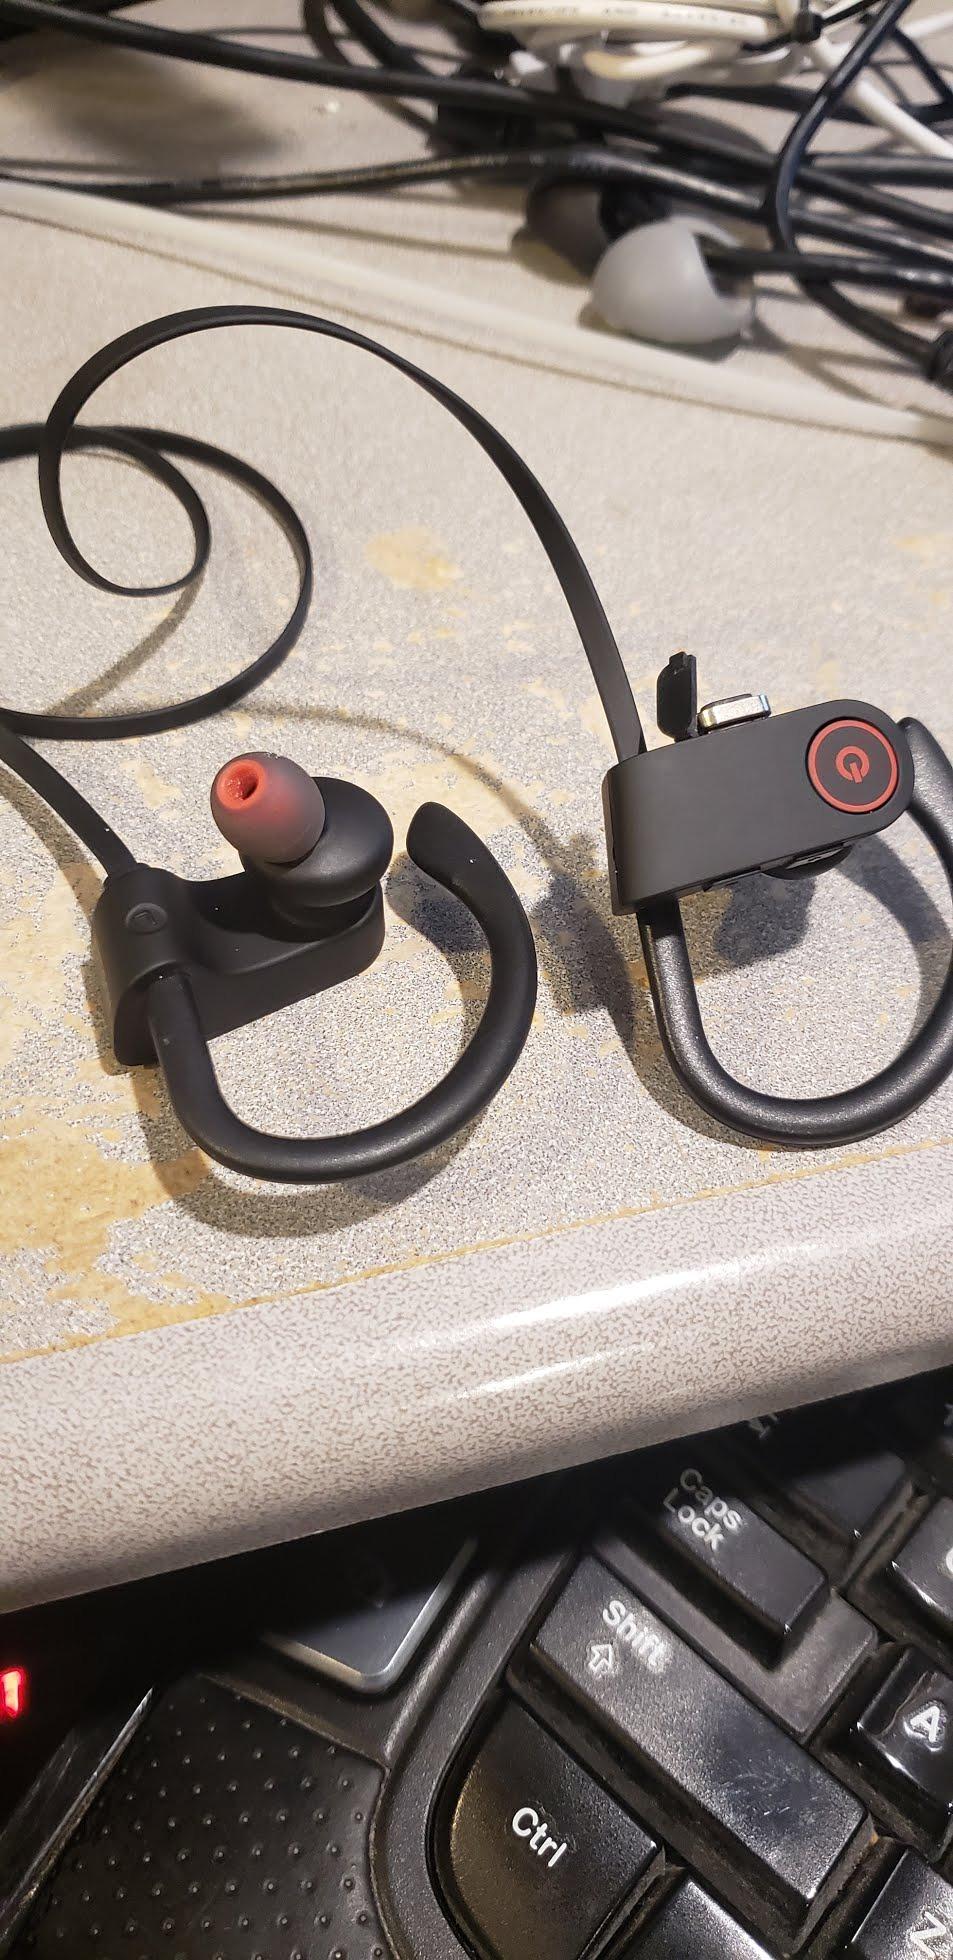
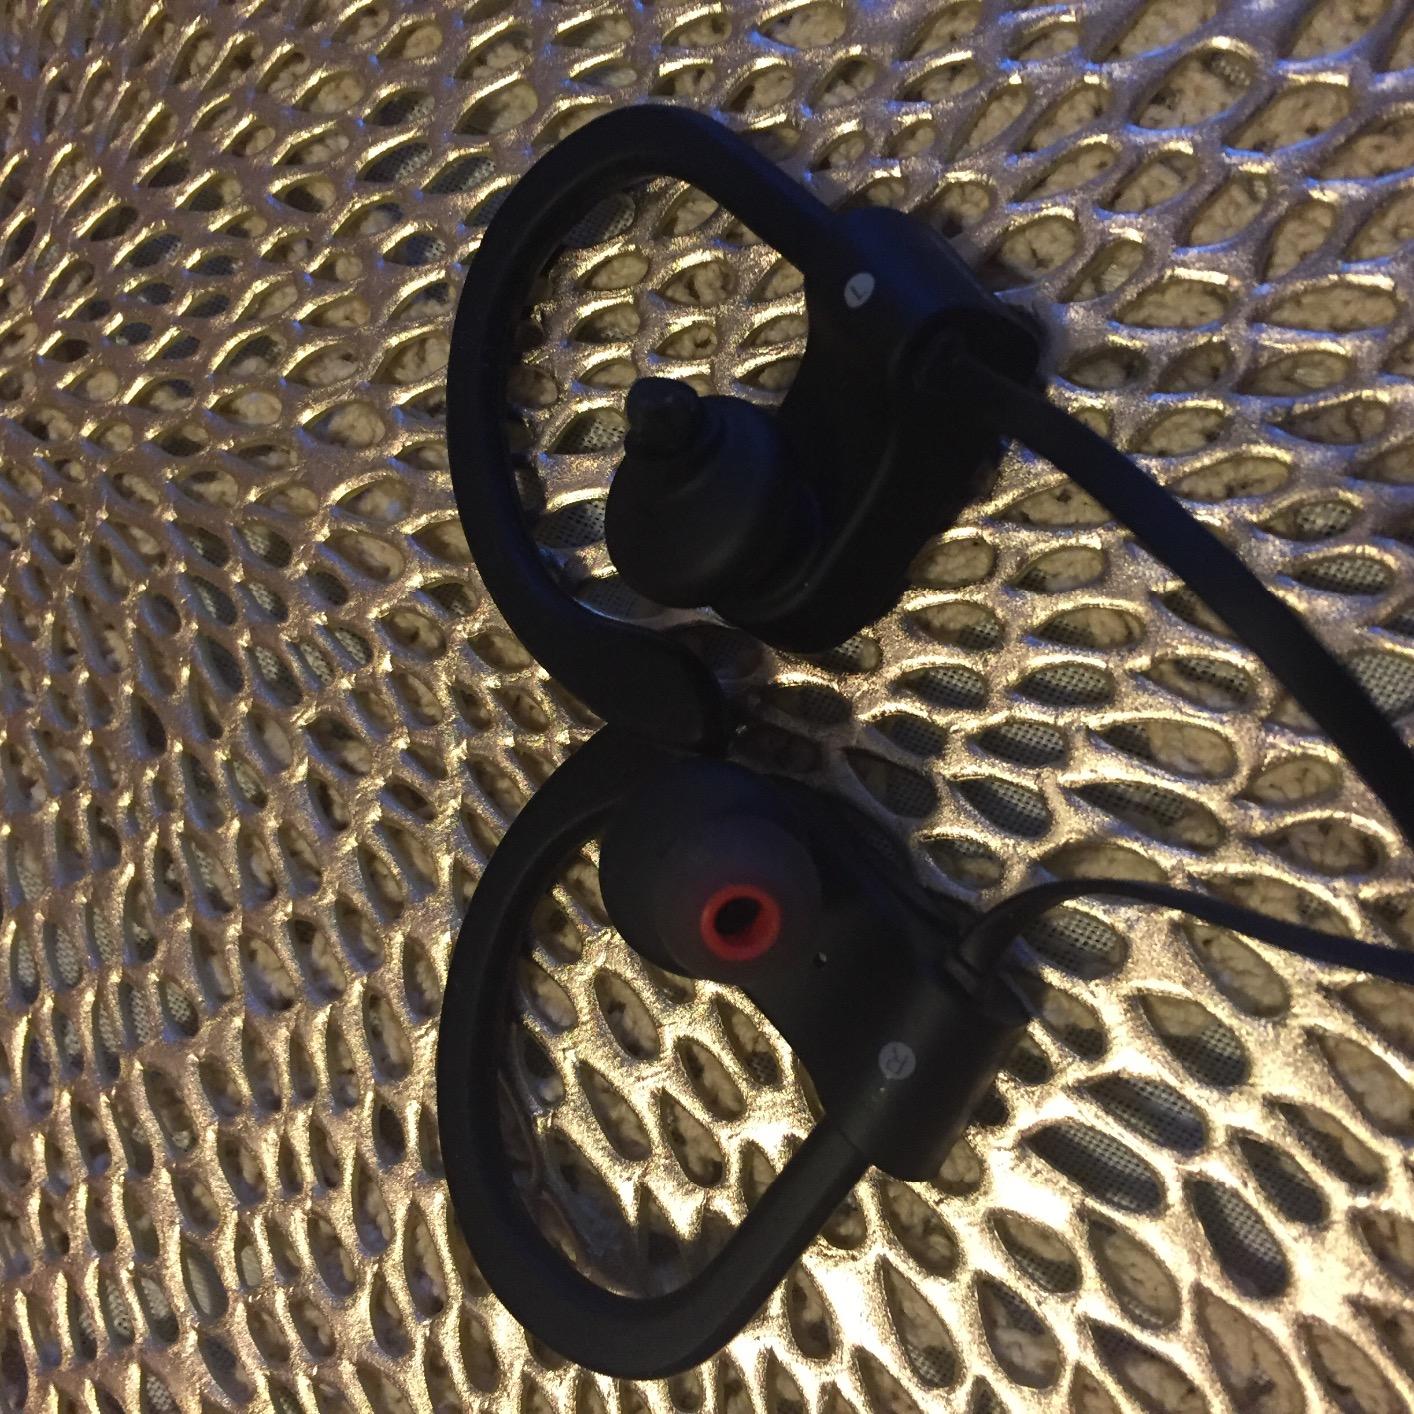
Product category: headphones
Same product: yes